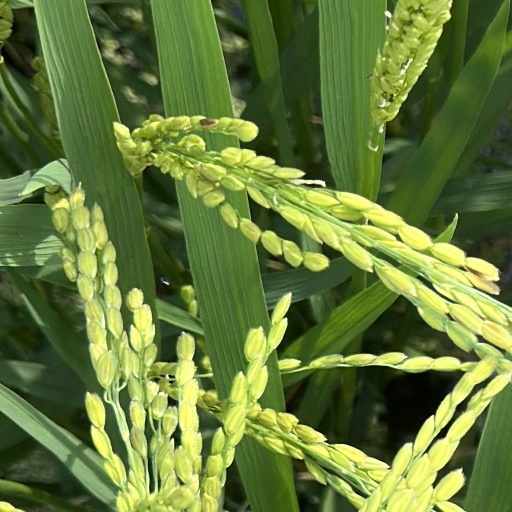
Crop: rice